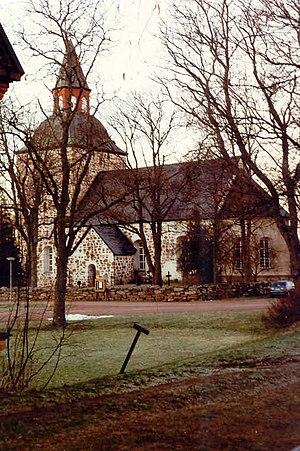
Saltvik est une municipalité du territoire d'Åland, territoire finlandais autonome situé en mer Baltique ayant le suédois comme seule langue officielle. 95 % de la population de Saltvik a pour langue maternelle le suédois.